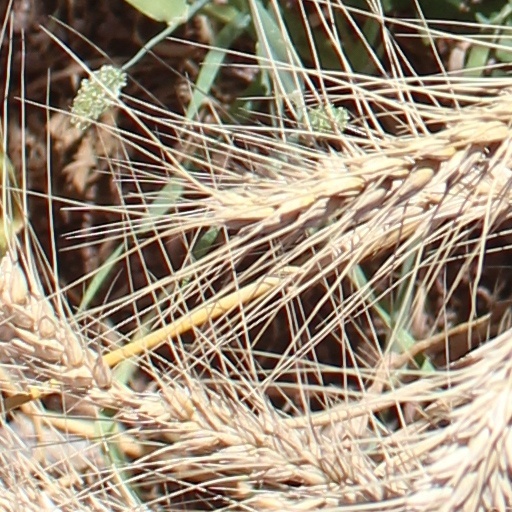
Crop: wheat